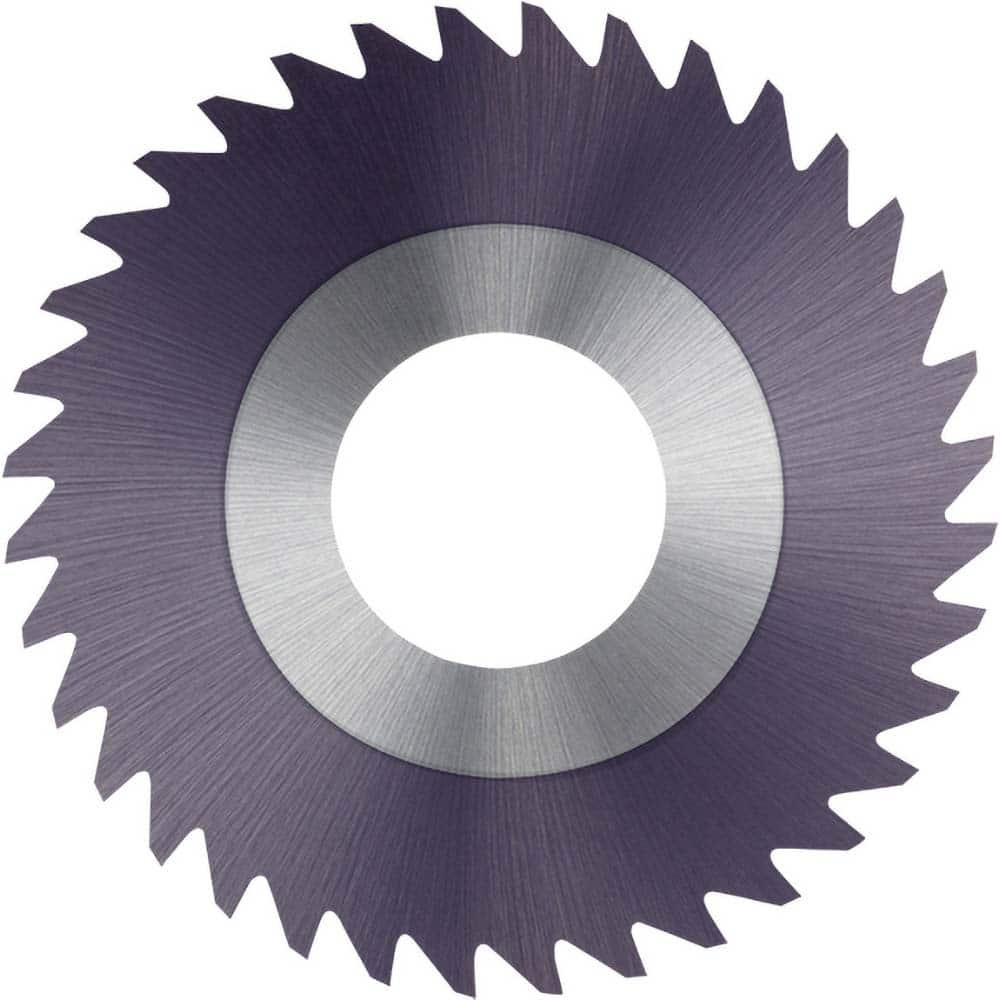
Harvey Tool - 3 x 1/16", 1" Arbor, 72-Tooth Solid Carbide Slitting & Slotting Saw
Item #: 11751807 Brand: Harvey Tool Model #: SAE0625-C3 Product Specifications Material Solid Carbide Blade Diameter (Decimal Inch) 3.0000 Blade Diameter (Inch) 3 Blade Thickness (Inch) 1/16 Blade Thickness (Decimal Inch) 0.0625 Arbor Hole Diameter (Inch) 1 Connection Type Arbor Number of Teeth 72 Finish/Coating AlTiN
Brand: Harvey Tool
Category: Hardware > Tools > Saws